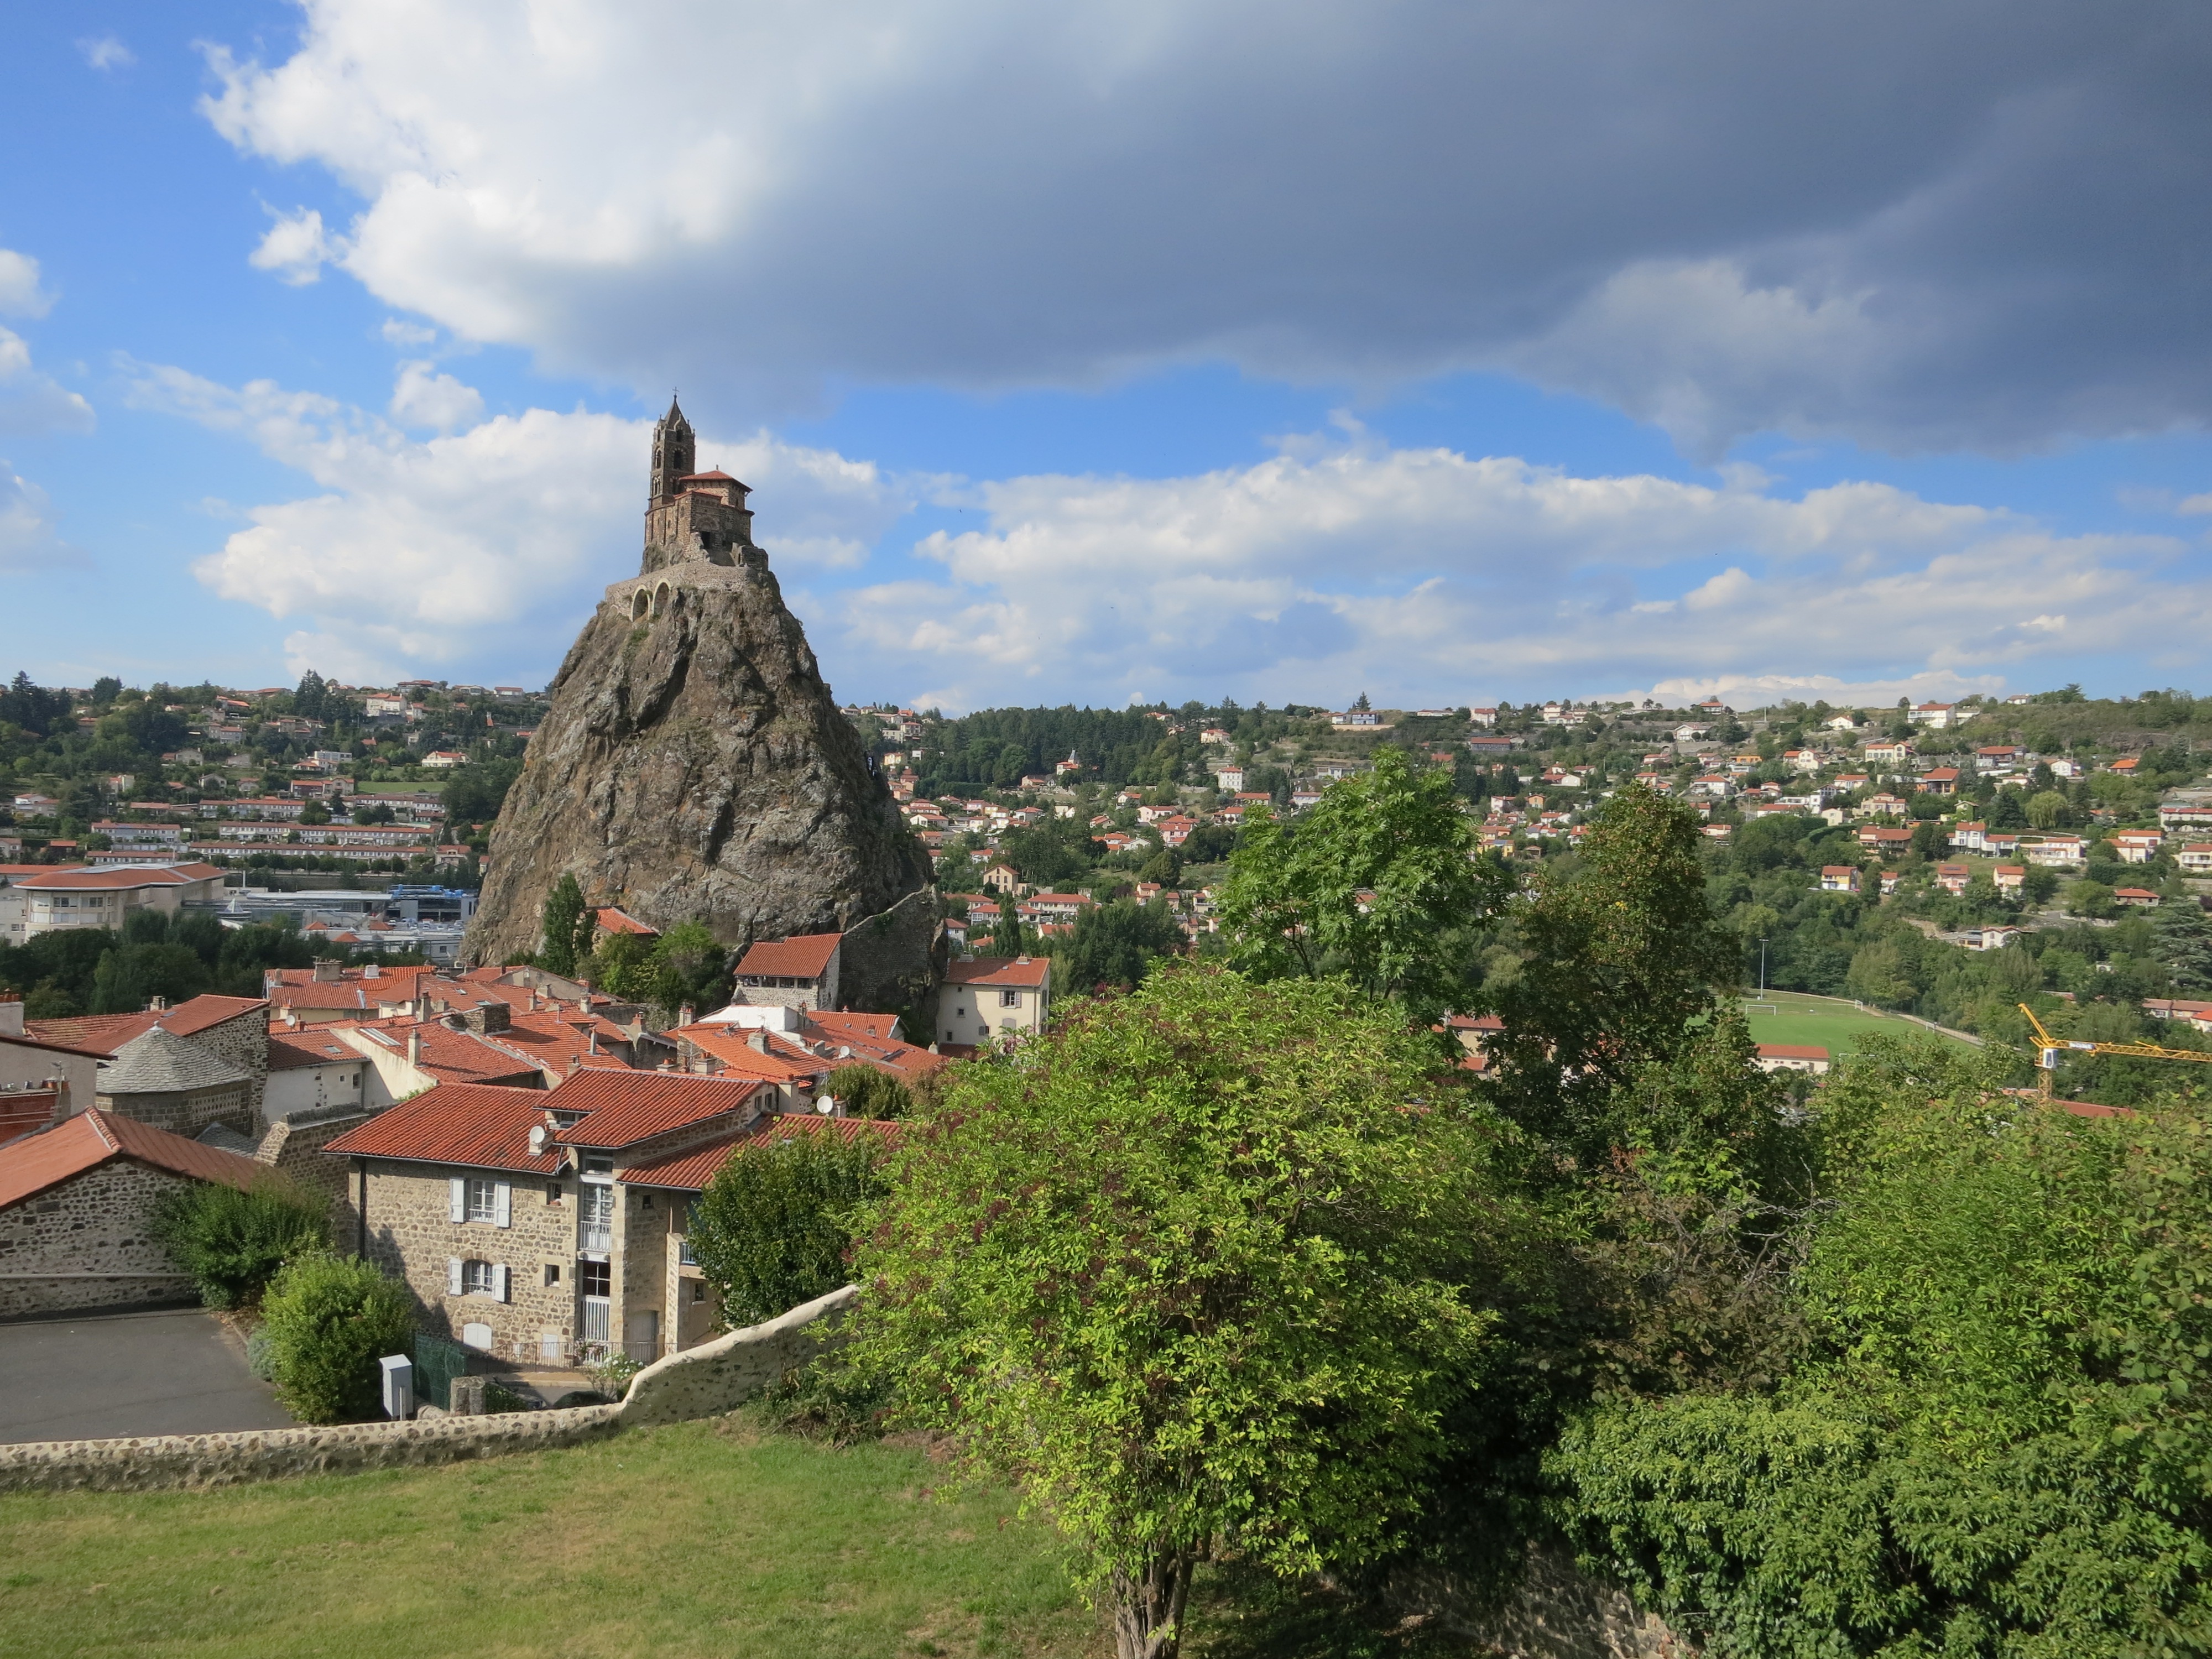
landscape, mountain, architecture, hill, town, mountain range, vacation, village, france, castle, church, tourism, places of interest, puy, estate, rural area, south of france, house of worship, city in france, human settlement